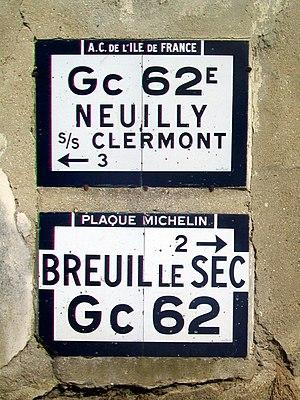
Vieilles plaques Touring Club de France et Michelin au hameau de Sénécourt.
Bailleval est une commune française située dans le département de l'Oise en région Hauts-de-France. Ses habitants sont appelés les Baillevalois et les Baillevaloises.